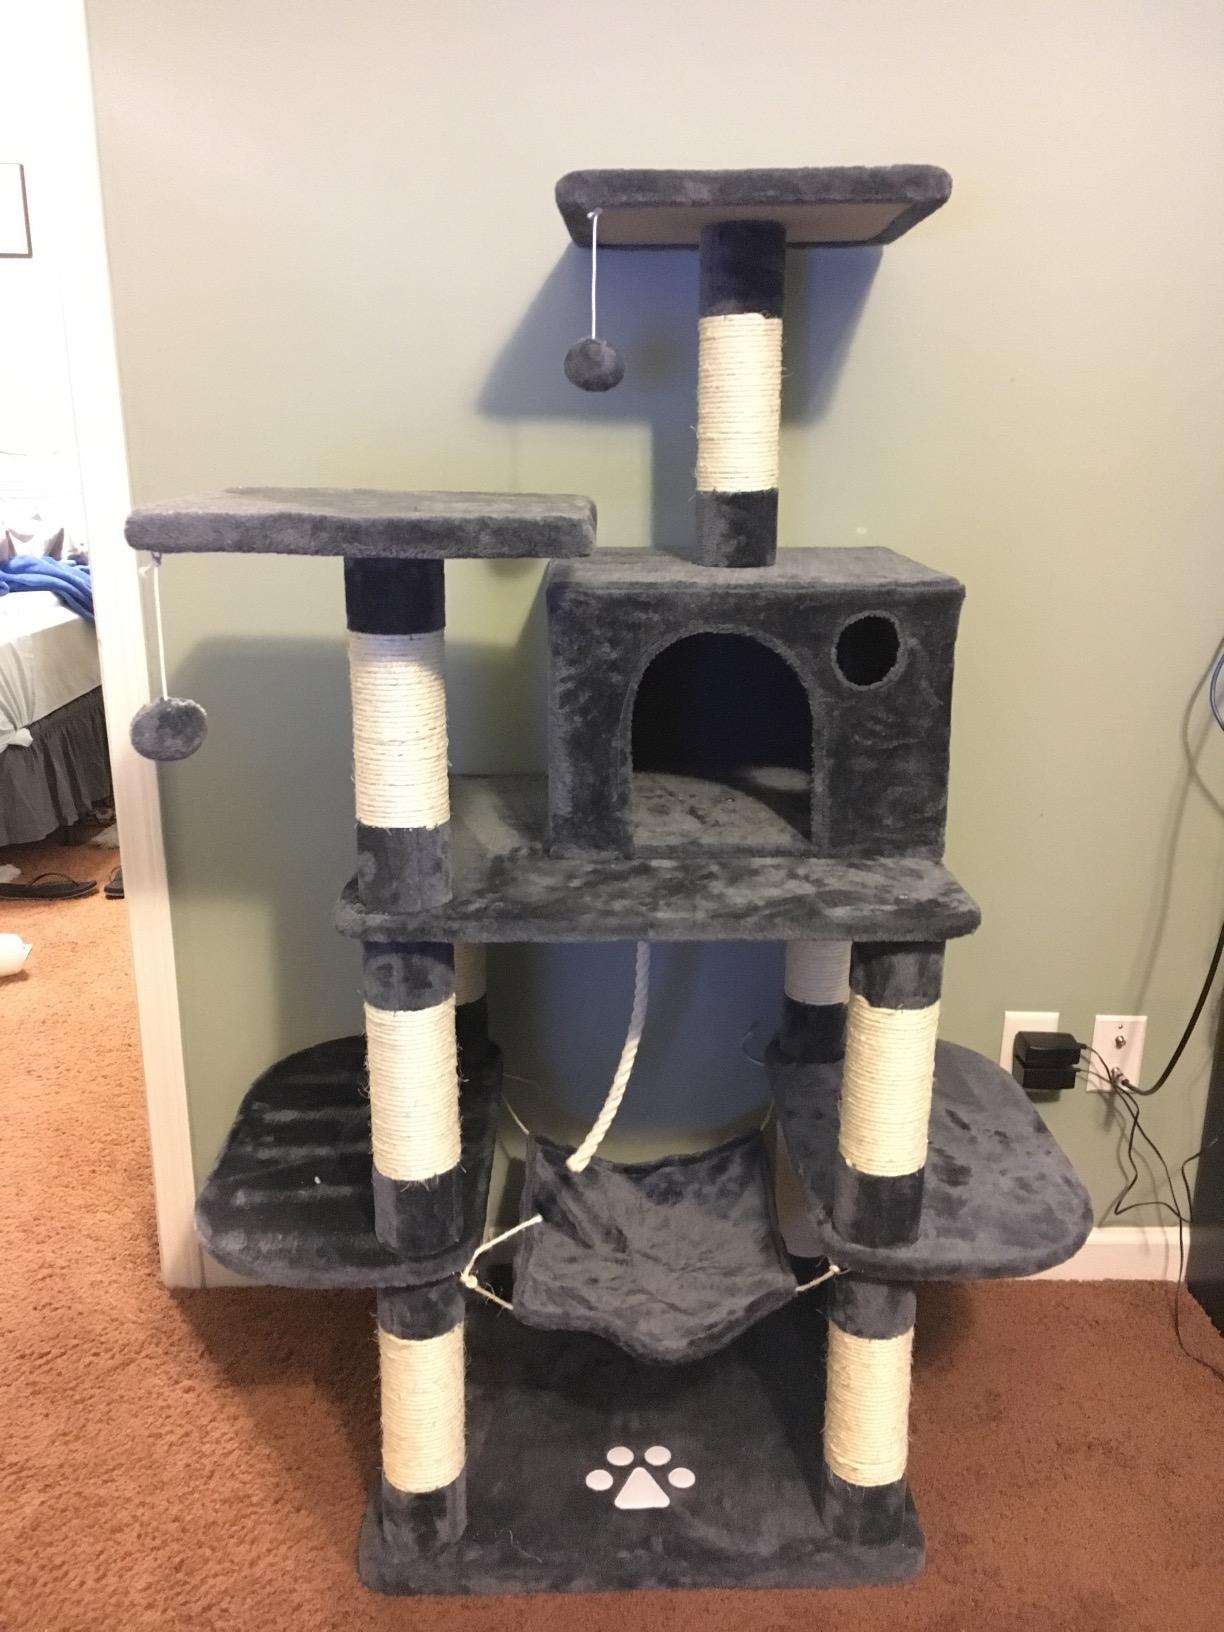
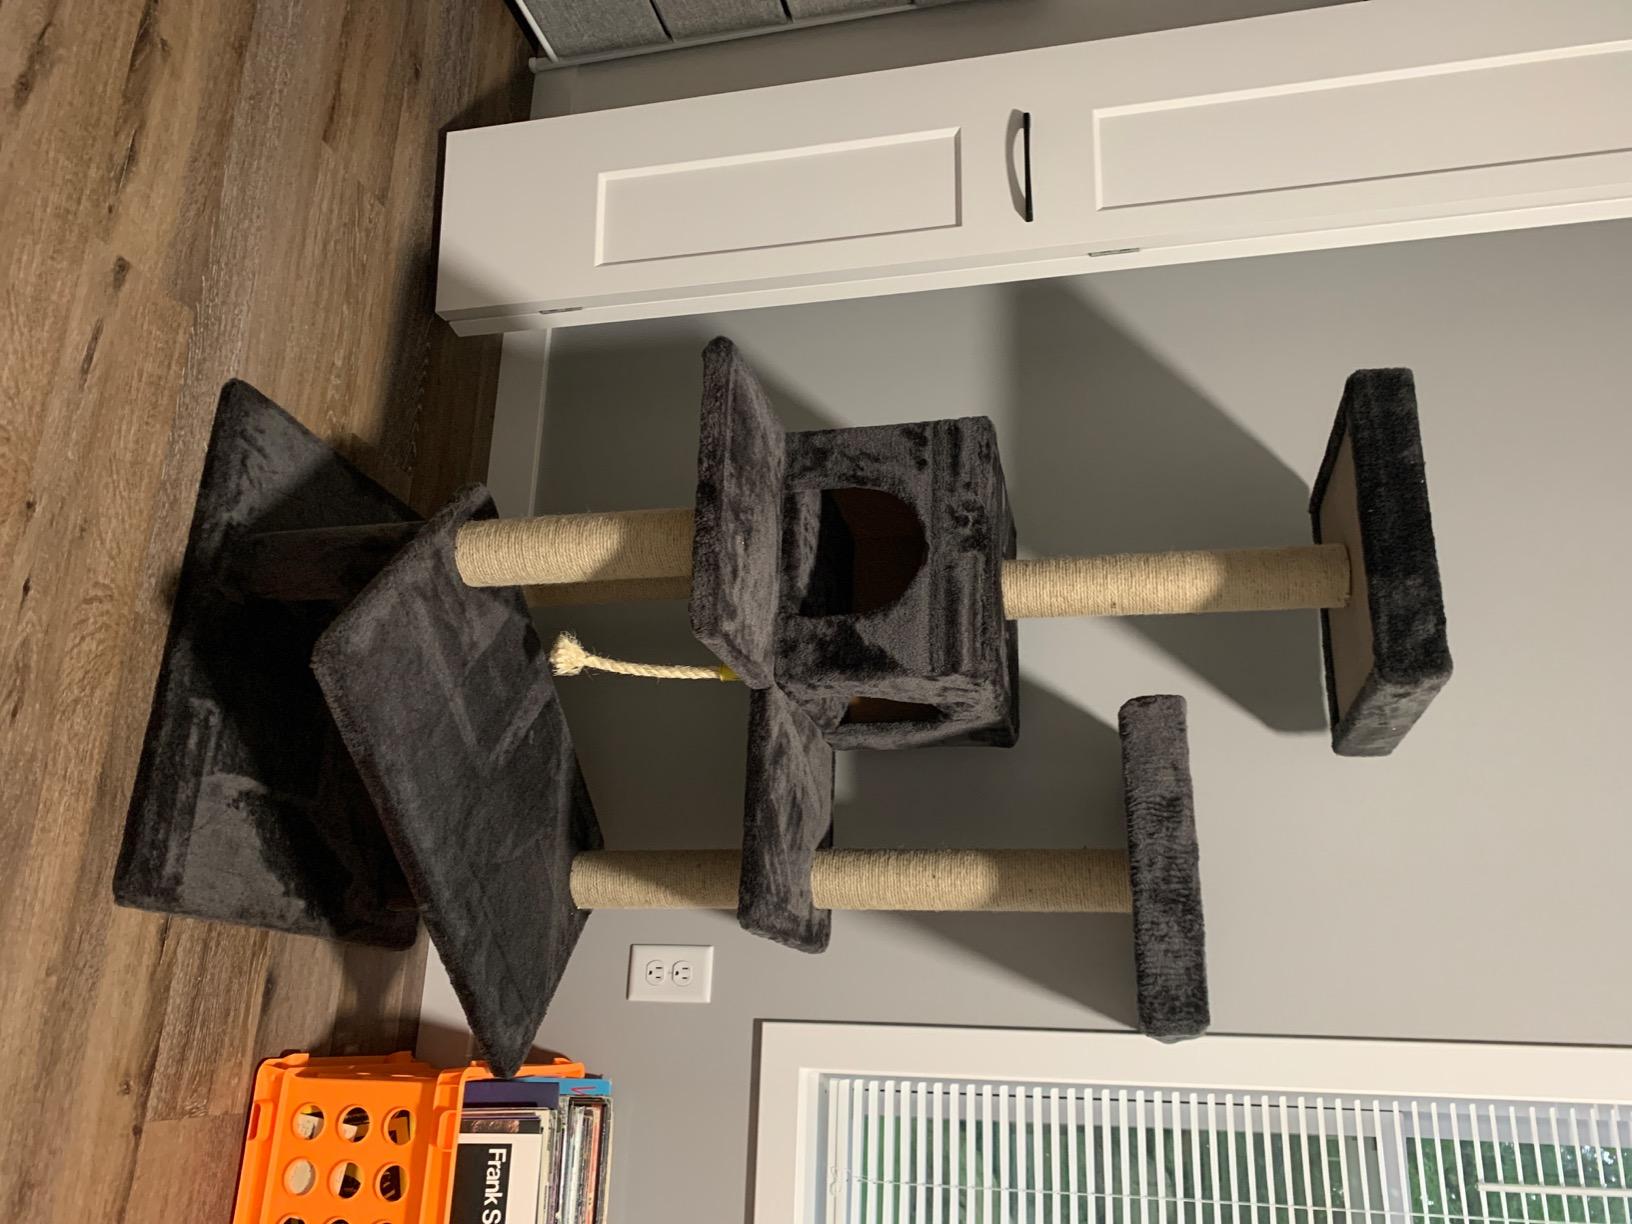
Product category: items_cat tree
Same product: no